Fort Rinella

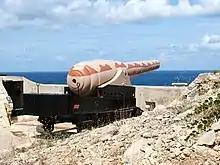
The Armstrong 100-ton gun

In 1873, Italy began construction of the two s, each protected by 22-inches of steel armour and armed with four Armstrong 100-ton guns. These could threatened the sea lines of communication of the British Empire through the Mediterranean Sea; the Suez Canal provided a route to India after opening in 1869. In response, Britain constructed four batteries in the Mediterranean, each armed with a 100-ton gun: the Rinella and Cambridge Batteries at Malta, and the Victoria and Napier of Magdala Batteries at Gibraltar. Rinella was built between 1878 and 1886 above the shore east of the entrance to the Grand Harbour, between Fort Ricasoli and Fort St. Rocco. The Cambridge Battery was built near Tigné Point west of the harbour entrance.